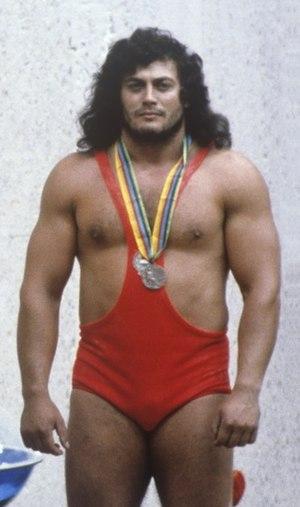
György Szalai est un haltérophile hongrois.